George Finch (architect)

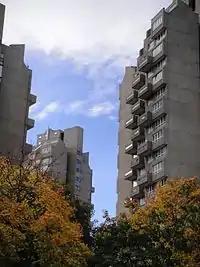
Cotton Gardens

Finch's design for these heavily articulated towers remain exemplars when many tower blocks of the period have since been demolished. Finch described the irregular grouping of craggy blocks as ""dancing around."" The scheme encompassed two-storey terraced houses with gardens and single occupancy dwellings for the elderly with maisonettes above, either side of a planted space. There was also a rehabilitation centre for the disabled, a community centre, a doctor's surgery and a launderette. Five towers of a similar or the same design can be found within walking distance of Stockwell Tube station, the closest a group of three to the South West of the station, all of which have since been painted white/cream. A further white/cream tower is located to the North West on Larkhall Lane, while a final tower in its original finish is located to the North East of the station on South Island Place.